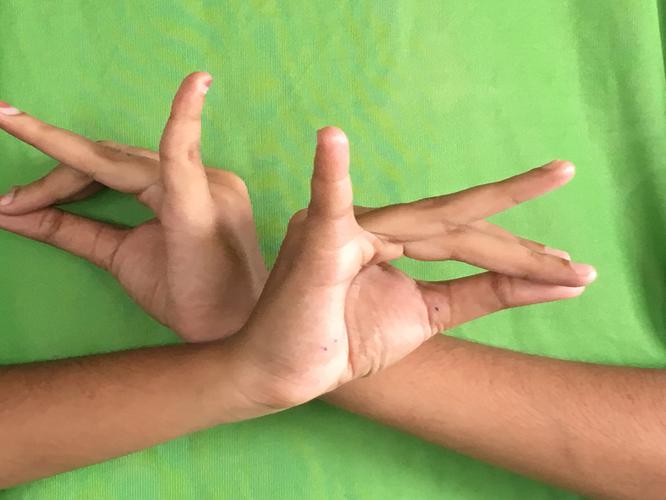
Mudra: Katakavardhana
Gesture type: double_hand